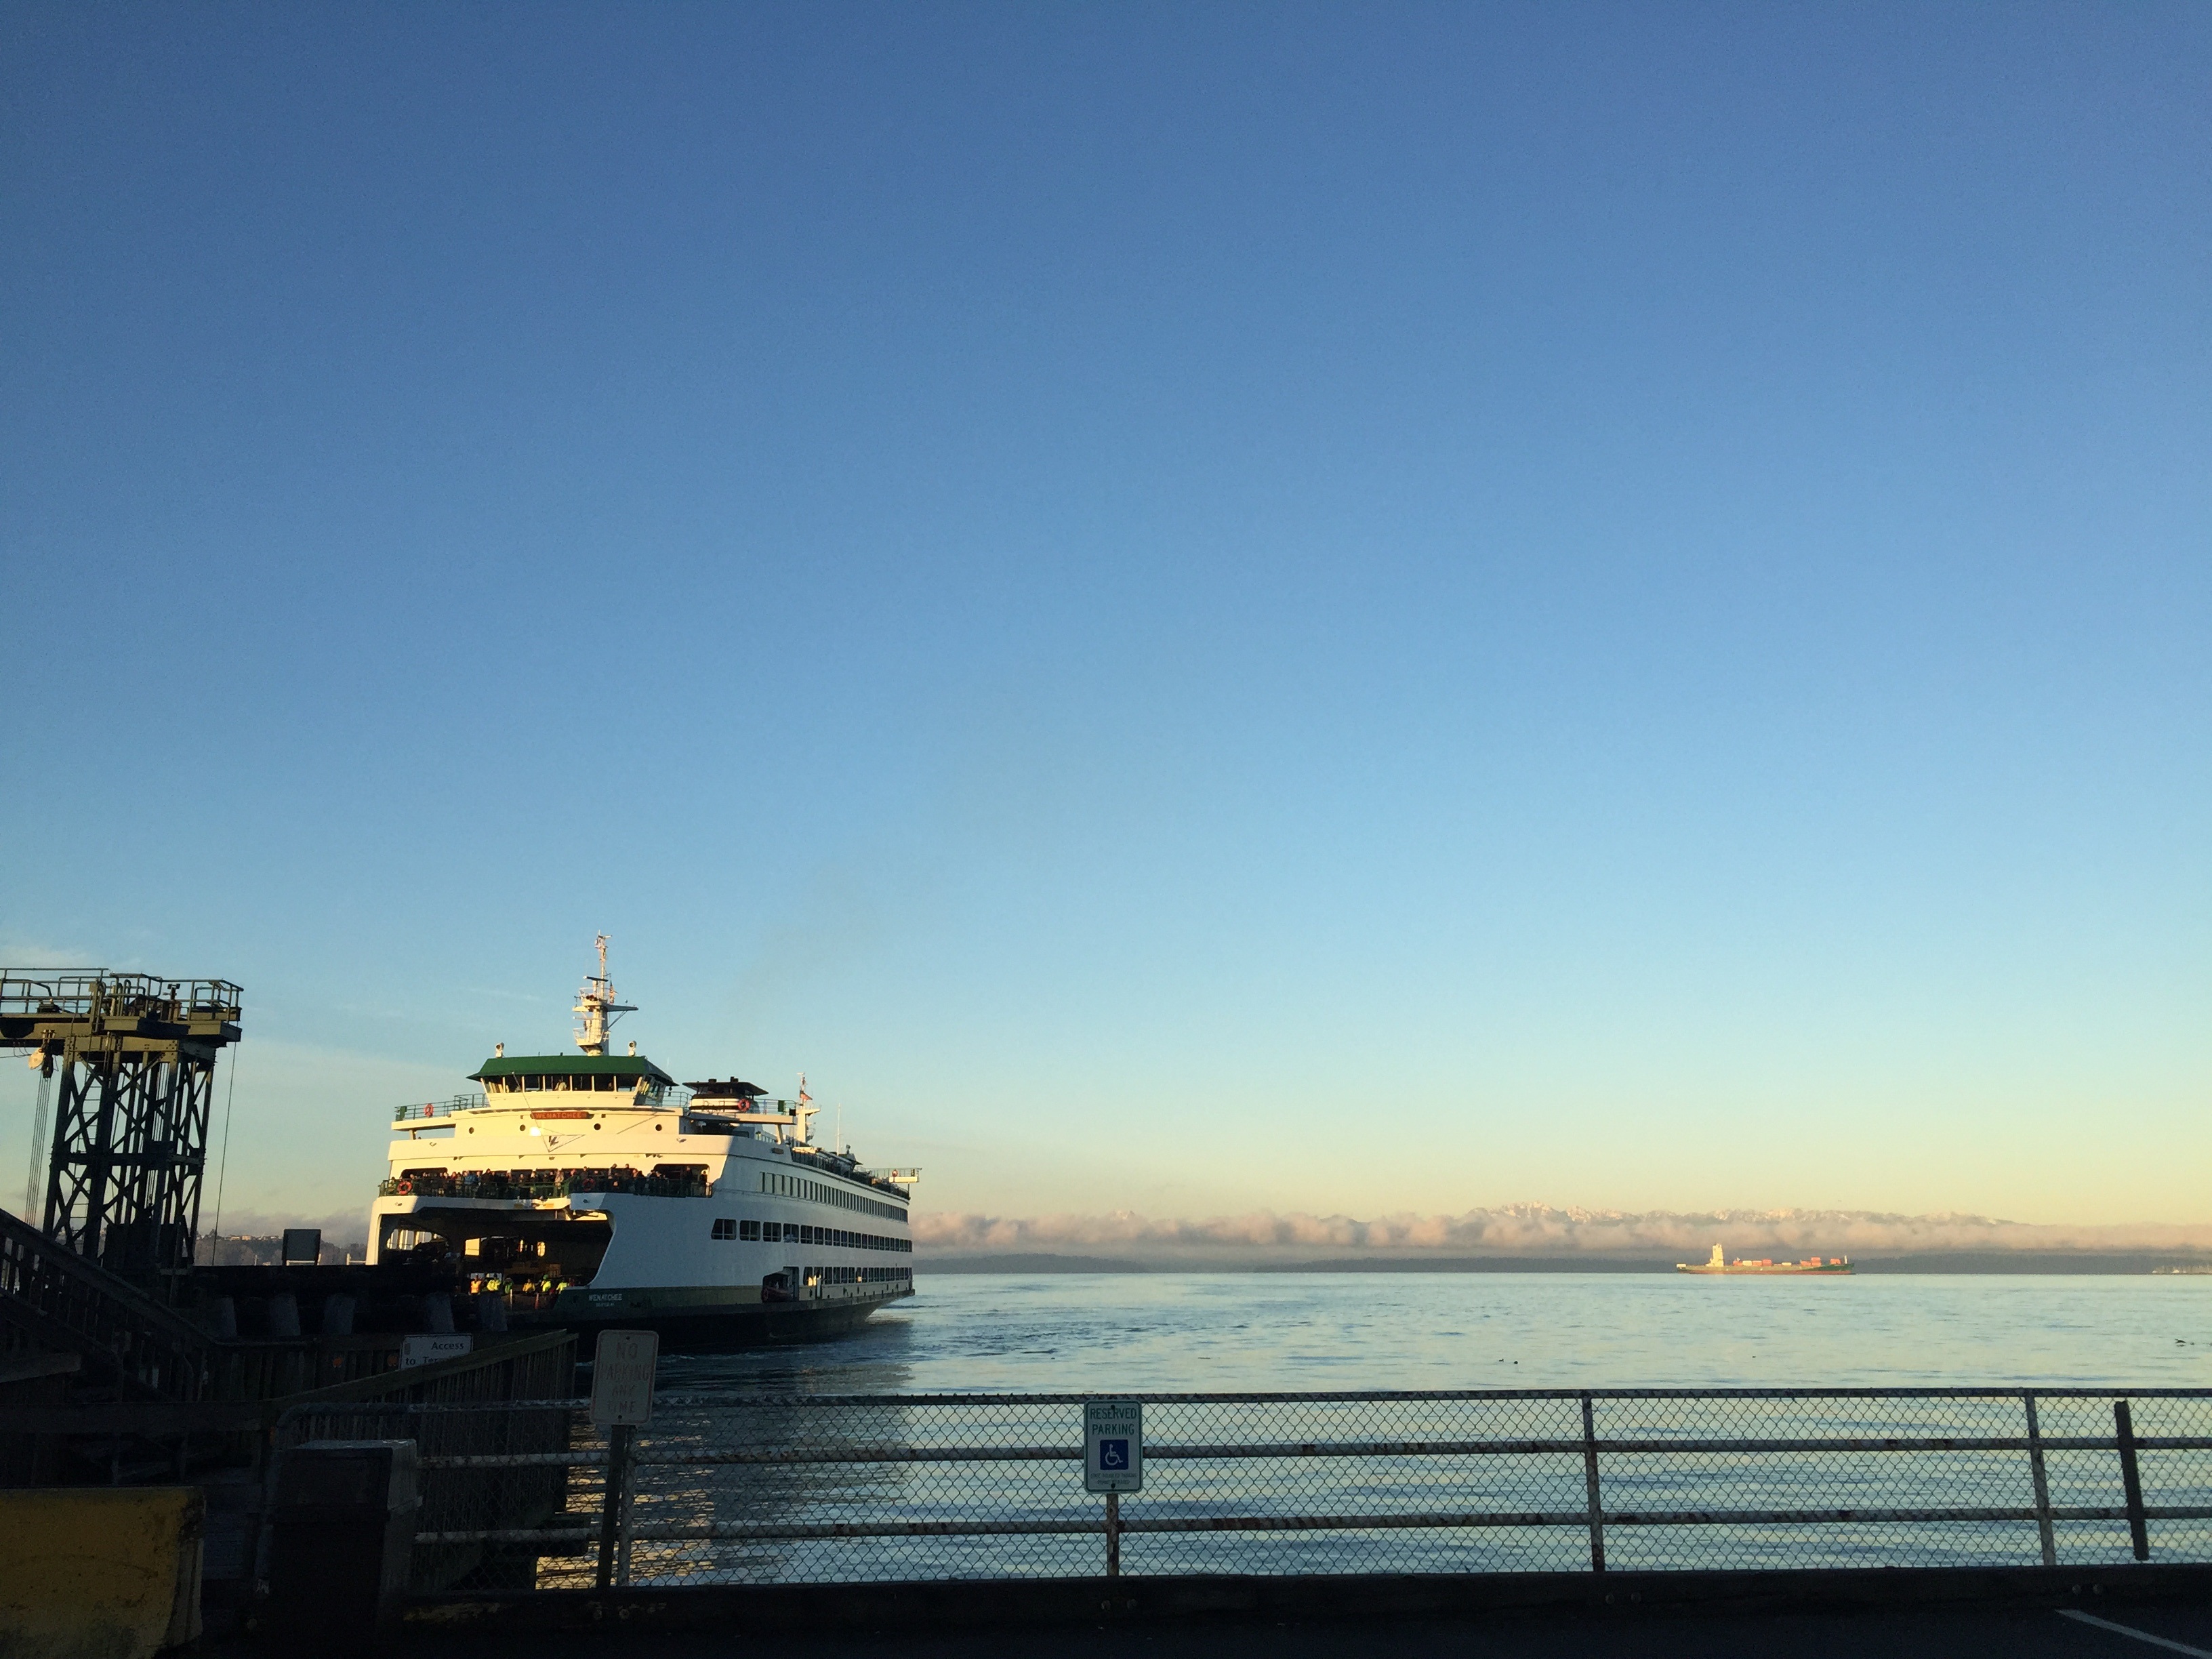
sea, coast, water, ocean, horizon, dock, boat, city, ship, travel, transportation, vehicle, yacht, bay, island, tourism, washington, seattle, northwest, ferry, sound, state, watercraft, puget sound, puget, passenger ship, luxury yacht